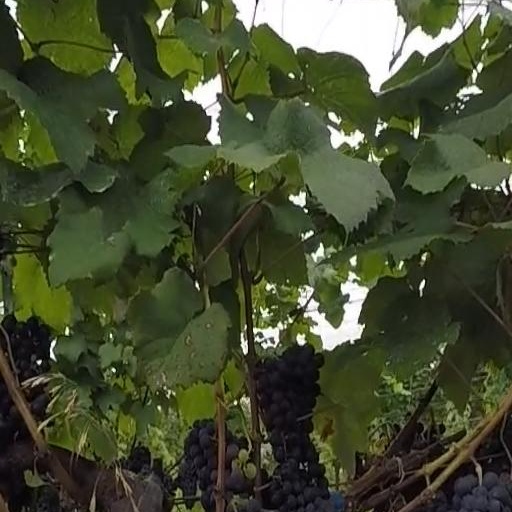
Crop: grape